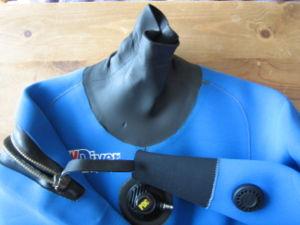
La combinaison de plongée est un vêtement isothermique porté par les adeptes de plongée sous-marine, les pratiquants du snorkeling, les chasseurs sous-marins et les apnéistes pour se protéger du froid.